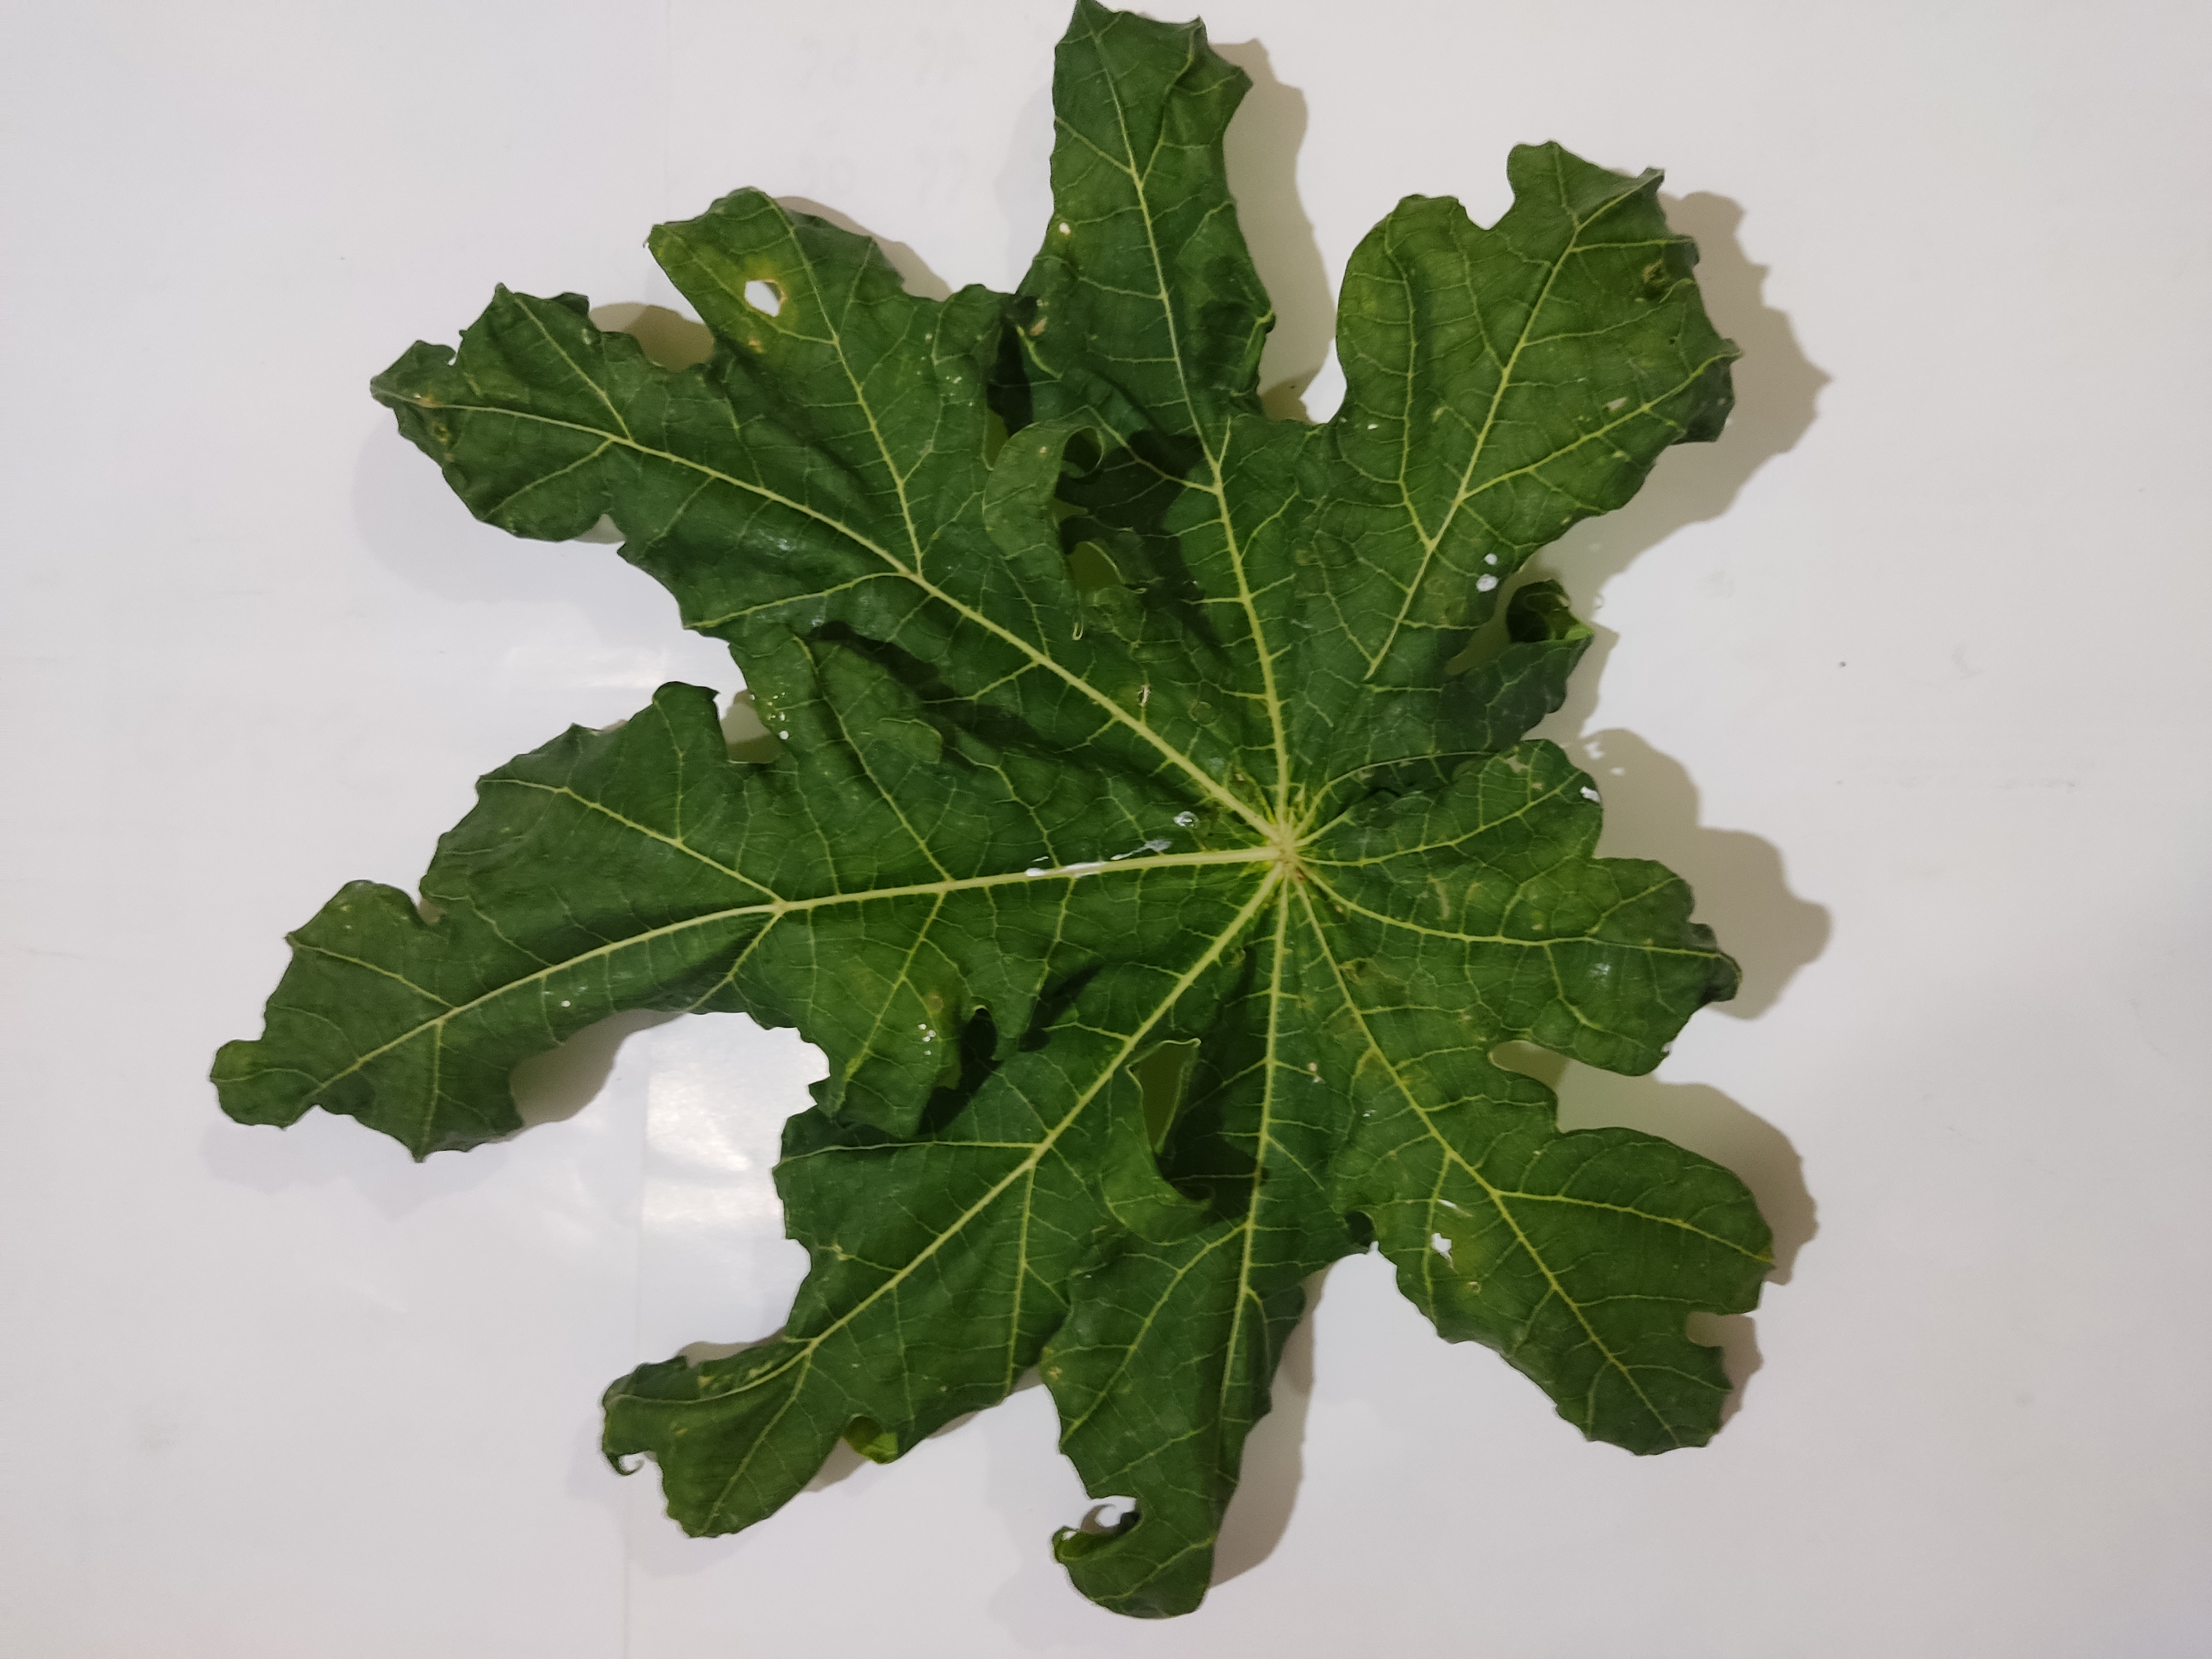
Label: Leaf Curl